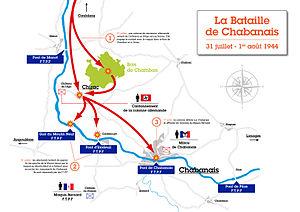
Bataille de Chabanais 31 juillet - 1er août 1944
Cet article traite de l'histoire de Chabanais, commune française de Charente limousine située sur la route entre Angoulême et Limoges à l'endroit où celle-ci traverse la Vienne. Cette histoire remonte au Moyen Âge.